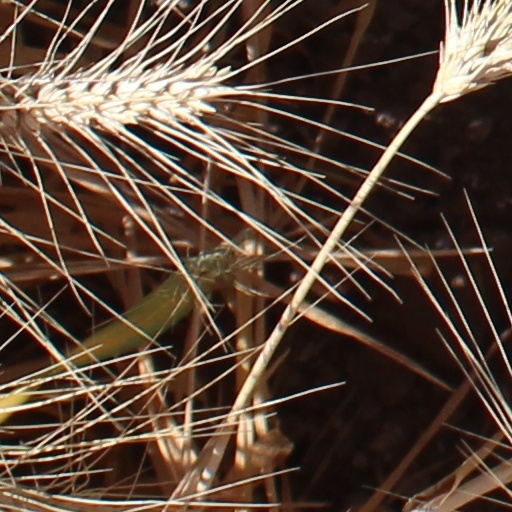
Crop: wheat